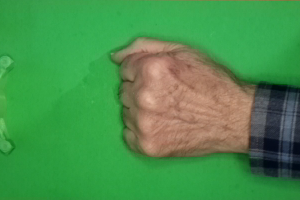
Label: rock